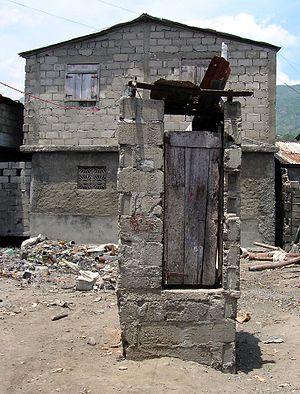
Une latrine à fosse simple assez rudimentaire dans le quartier de Conassa, Cap-Haïtien, Haïti. On peut noter la fosse surélevée en cas d'inondation, le toit détruit et la porte trop haute pour les enfants. Cependant, il s'agit d'une des rares latrines privées de ce quartier, où les habitants ont recours à la défécation en plein air.
Les latrines sont un endroit aménagé de telle sorte qu'un être humain puisse s'y soulager de ses déjections corporelles, notamment par la défécation. Par rapport à une toilette, les latrines possèdent une technologie moindre. Les latrines sont le mode d'assainissement de base le plus utilisé dans le monde. Le but d'une latrine est à la fois d'assurer la santé de ses usagers en contenant ou en évacuant les excréments, et de protéger l'environnement.